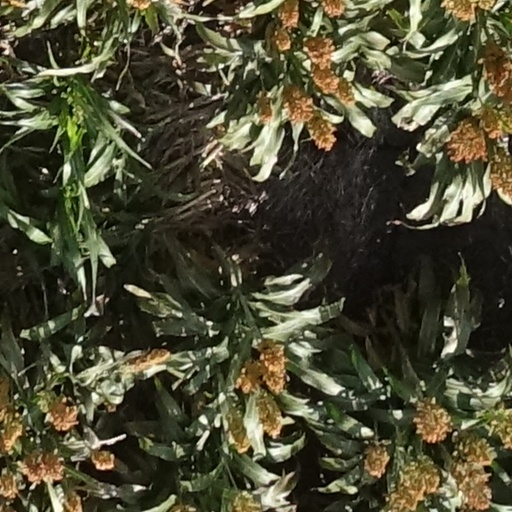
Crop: sorghum